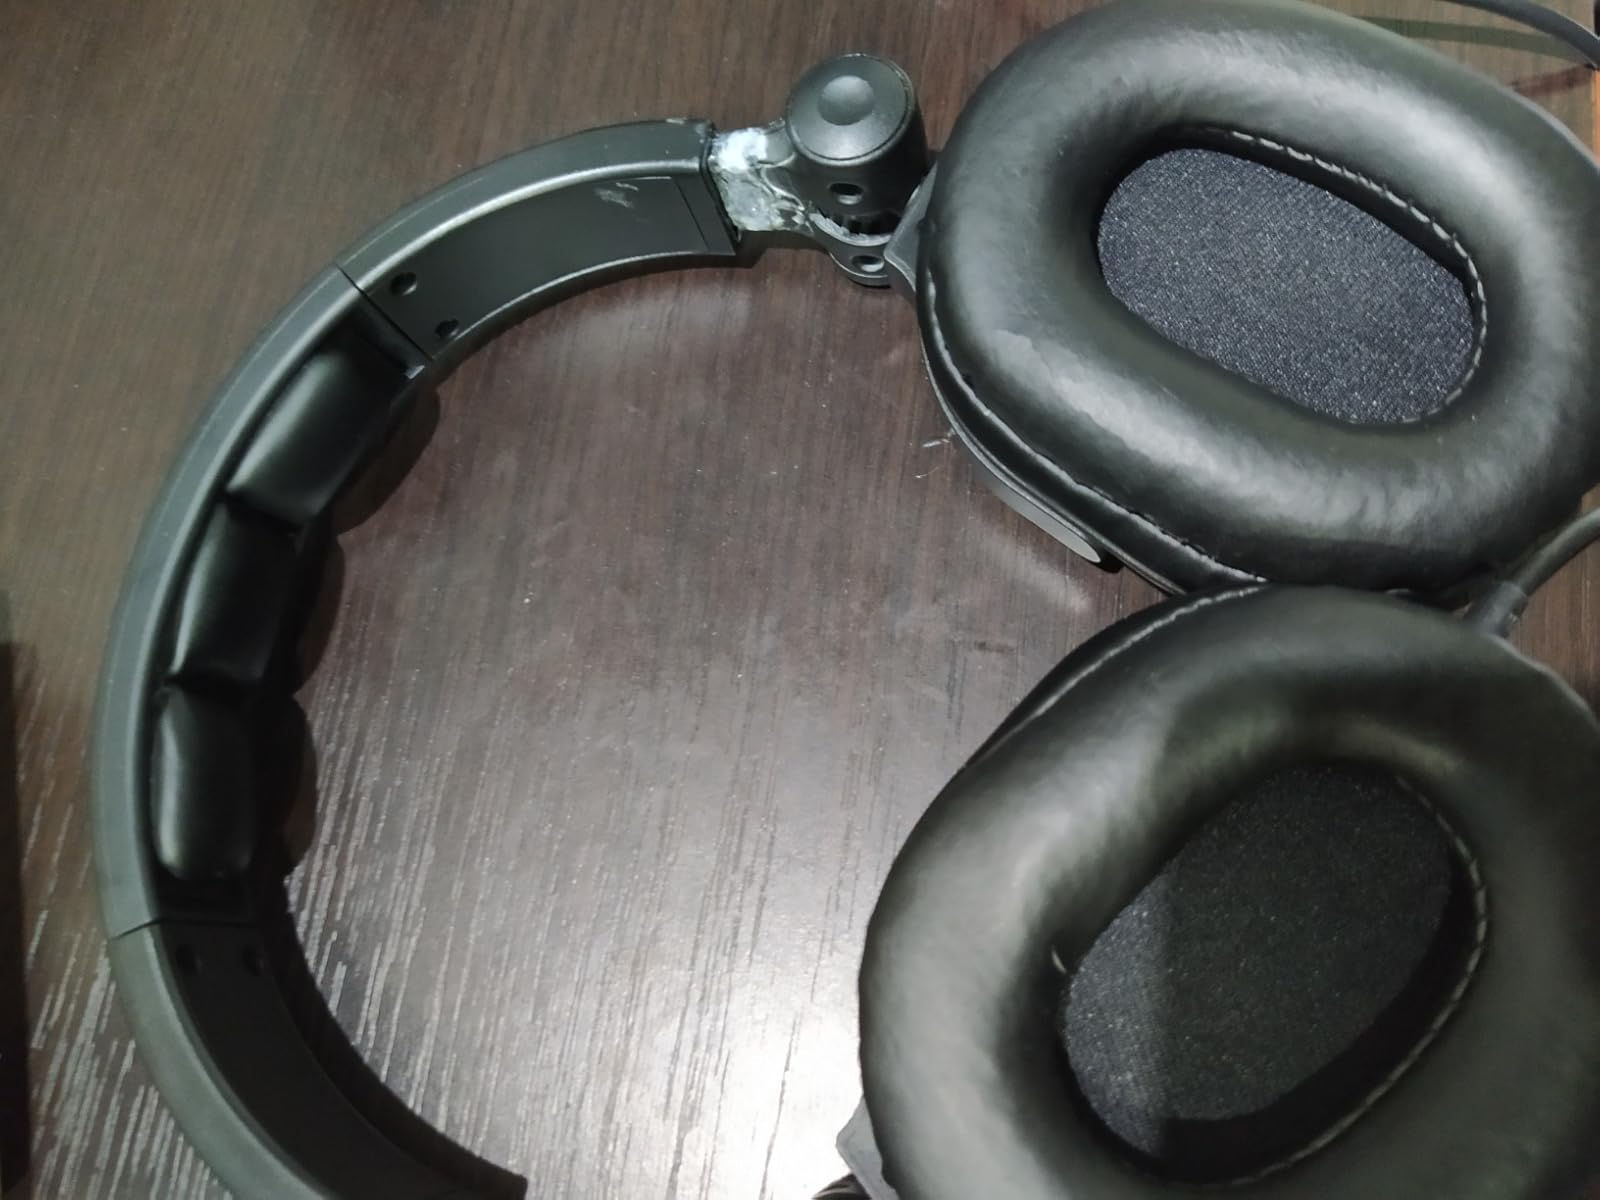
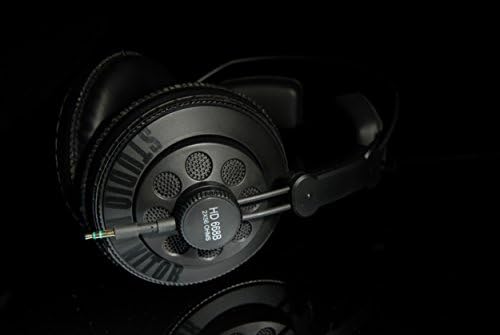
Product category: headphones
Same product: no